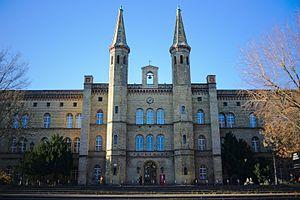
Béthanie est un édifice sur la Mariannenplatz à Berlin-Kreuzberg qui était de 1845 à 1970 un hôpital de diaconesses et a été depuis lors reconverti en cité d'artistes culturelle et associative.